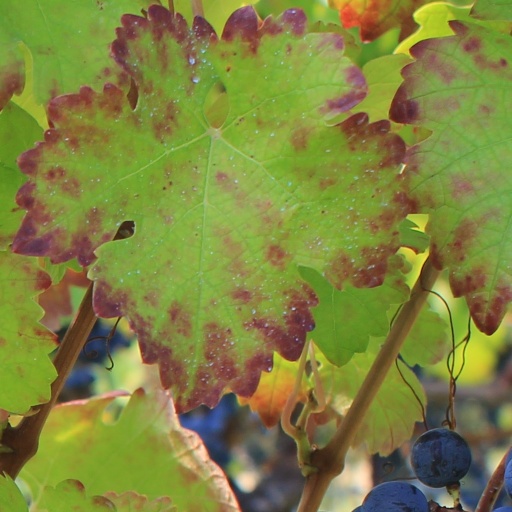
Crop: grape